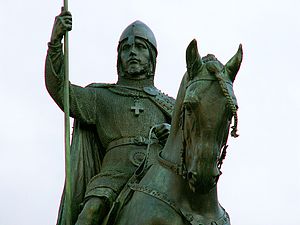
Prags historie / Middelalderen
Statue af Václav den Hellige
Prags historie afspejler byens placering som et knudepunkt i midten af Europa, der har været influeret af politiske, religiøse og kulturelle strømninger fra mange områder gennem tiden. Byen har i nogle perioder været blandt de mest betydningsfulde i Europa og blandt andet fungeret som hovedstad i det store tysk-romerske rige.